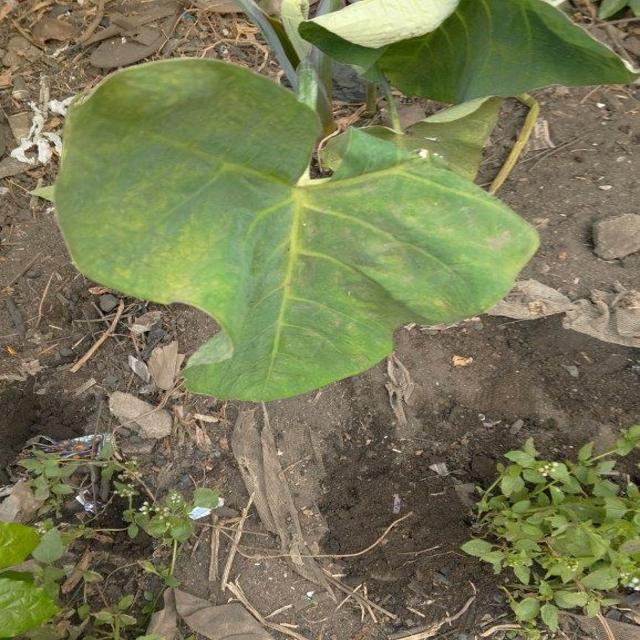
Label: Early_Blight